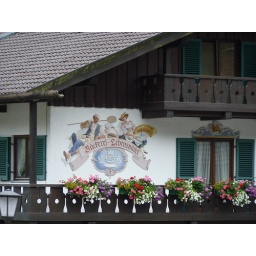
Flowers on a balcony and deocrative artwork on a house in Ettal, Germany